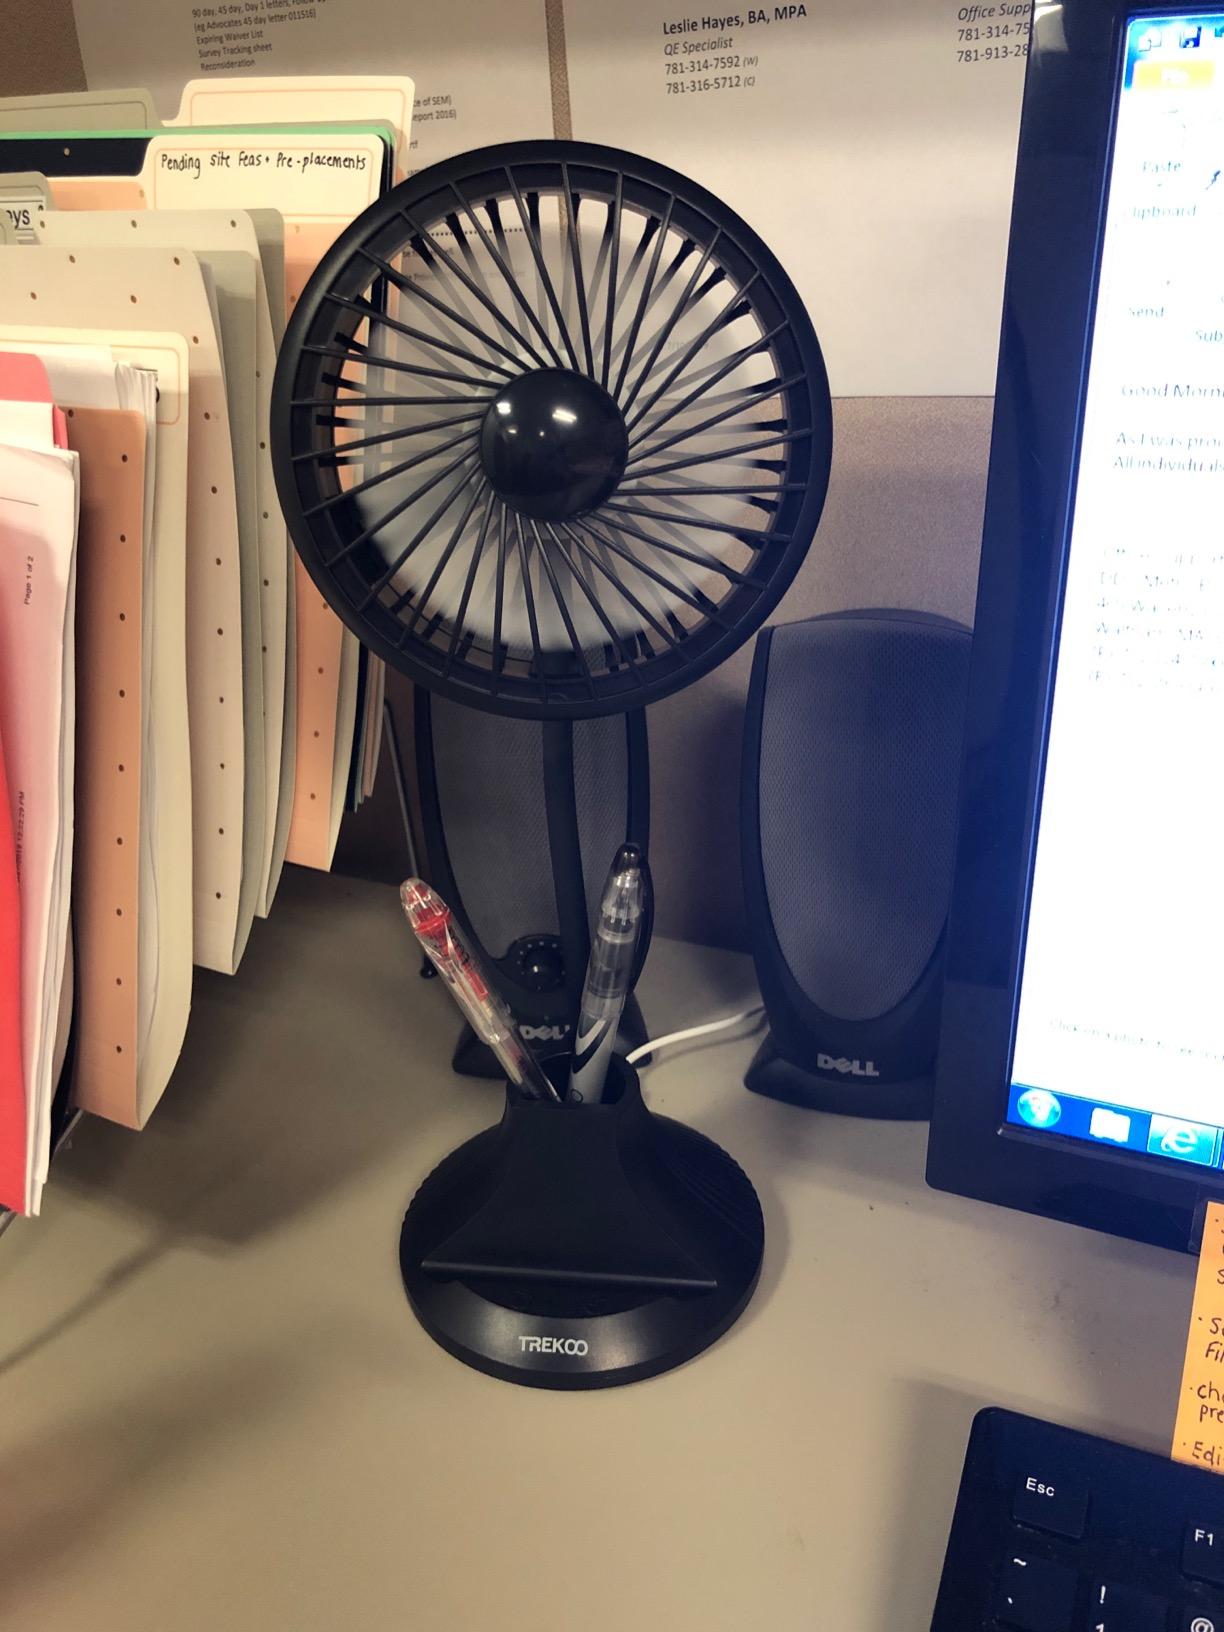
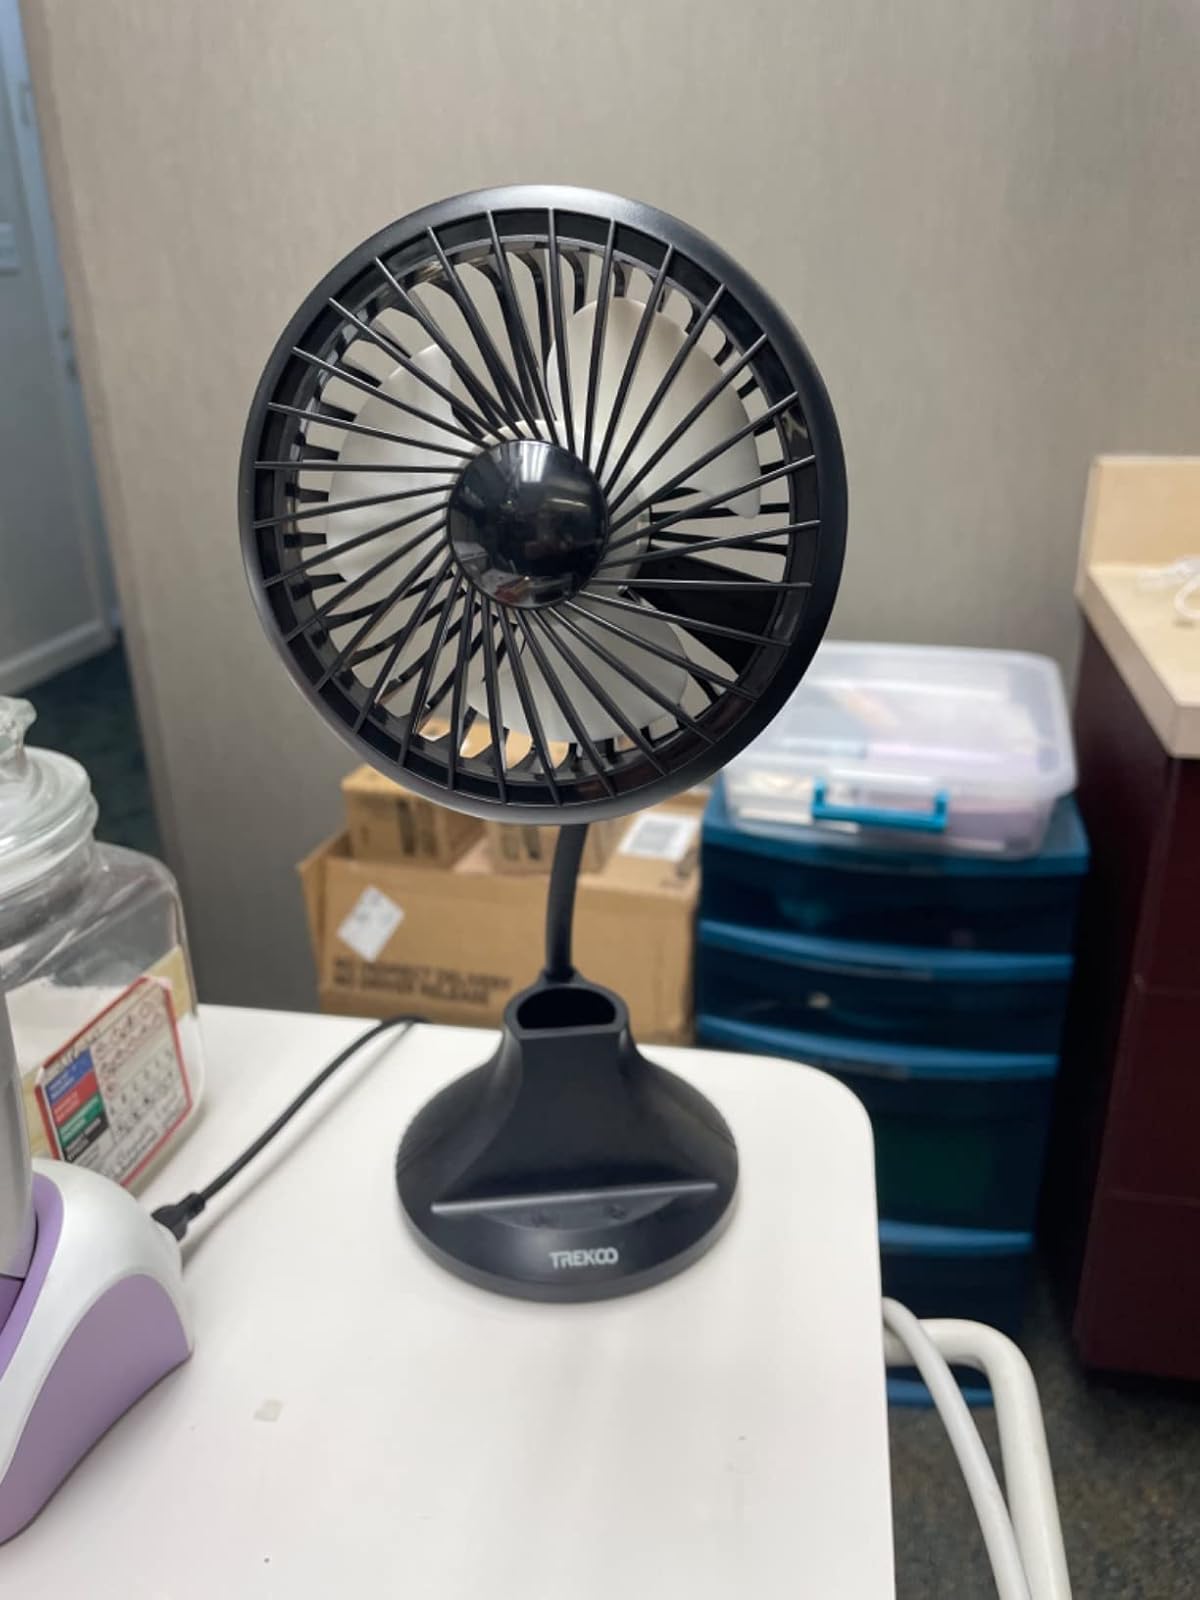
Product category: fan
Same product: yes